Nils Ušakovs

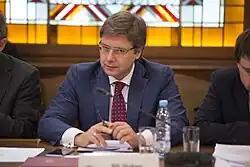
Ušakovs in a 26 January 2015 meeting of the Parliamentary investigative commission for the Zolitūde shopping centre roof collapse

After the Zolitūde shopping centre roof collapse in 2013 Ušakovs announced on November that he, unlike Prime Minister Valdis Dombrovskis, will not be resigning as he believed he could best serve the interests of his voters by remaining in office. Ušakovs called the resignation of Dombrovskis "a cynical attempt to kill two birds with one stone" and criticized him of avoiding solving current problems. In December 2013 Ušakovs was asked by the Ministry of Environmental Protection and Regional Development to provide explanations for "ineffective construction control in the capital".